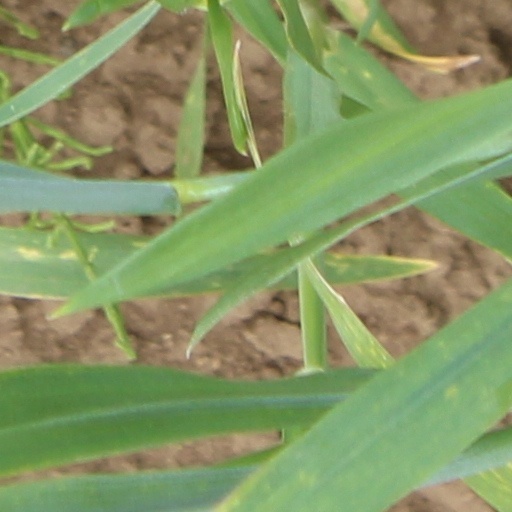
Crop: wheat